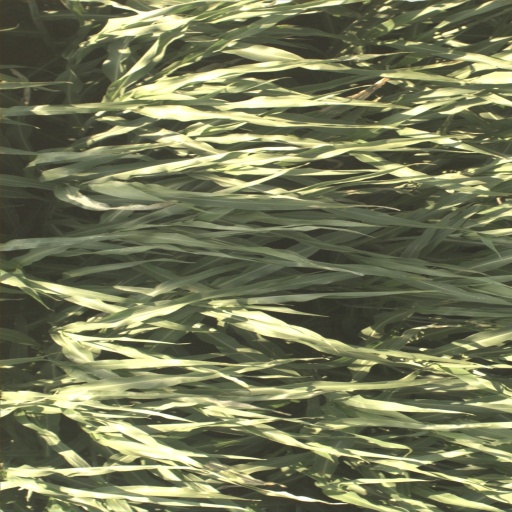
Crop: sorghum